Battle of the Pusan Perimeter

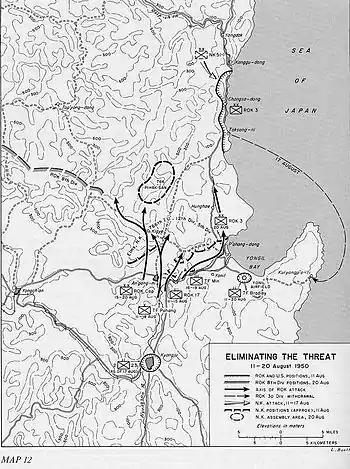

In early August, three KPA divisions mounted offensives against the three passes through the area, with the 8th Division attacking Yongch'on, 12th Division attacking P'ohang-dong and 5th Division, in conjunction with the 766th Independent Infantry Regiment, attacking An'gang-ni. The 8th Division drove for Yongch'on from Uiseong, but its attack failed to reach the Taegu-P'ohang corridor after being surprised and outflanked by the ROK 8th Division. This fighting was so heavy that the KPA 8th Division was forced to hold its ground for a week before trying to advance. Stalled again by ROK resistance, it halted to wait for reinforcements. However the other two attacks were more successful, catching the UN forces by surprise.